Peck Farm Park

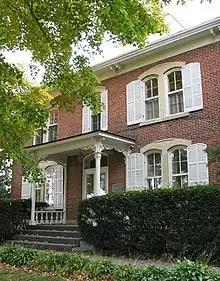
Peck House,

A permanent, two-story residence was constructed on the Peck property in 1869. It was built in the Italianate style with a symmetrical appearance, overhanging eaves, arched lintels and central cupola. Today, the house serves as a museum, nature center, and Geneva Park District offices.